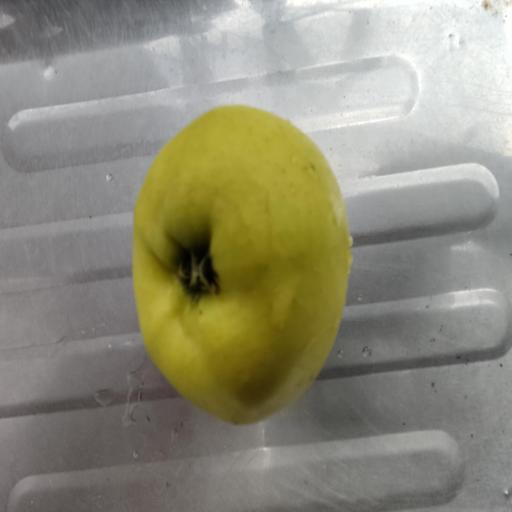
Crop type: Apple_Golden Delicious